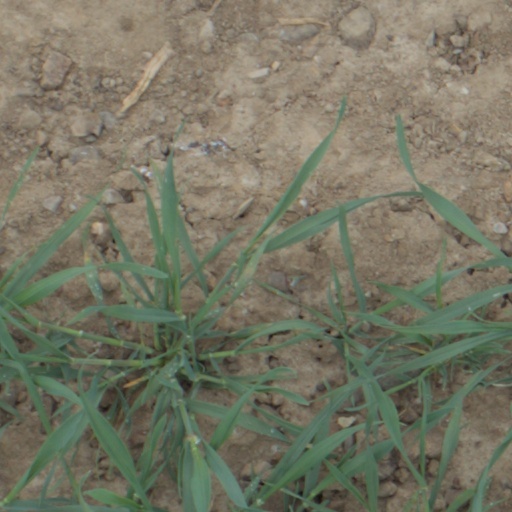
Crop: wheat